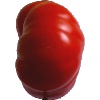
Label: Tomato 3